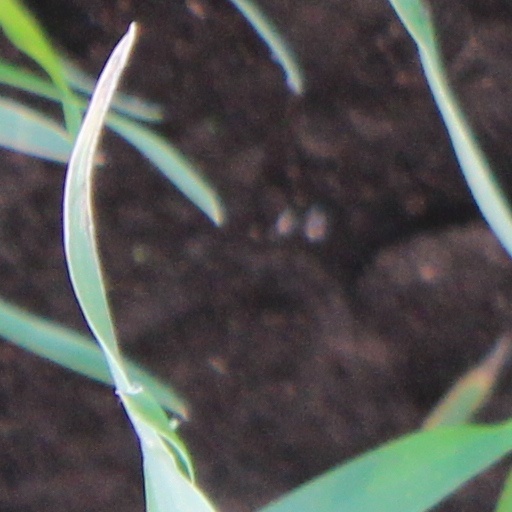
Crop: wheat